Russian famine of 1891–1892

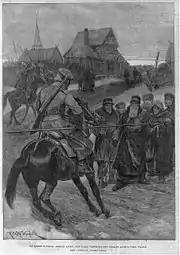
"Cossack patrol near Kazan preventing peasants from leaving their village". Engraving by R. Caton Woodville from sketches. The Illustrated London News, 1892.

The 1891–1892 famine in the Russian Empire, sometimes called the Tsar Famine, Tsar's Famine or Black Earth Famine, began along the Volga River and spread as far as the Urals and the Black Sea. The famine was initially caused by poor weather and was exacerbated by poor logistical networks and a lack of grain reserves due to the Russian government's export policy. The famine also resulted in mass outbreaks of disease. The logistical issues compounded relief efforts and the resulting death toll was around 375,000-400,000, mostly from the accompanying diseases.